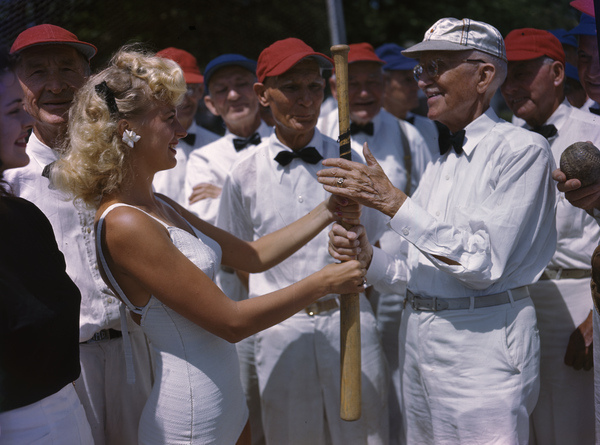
một người phụ nữ tóc vàng đang đưa cây gậy bóng chày cho người đàn ông